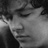
Emotion: sad